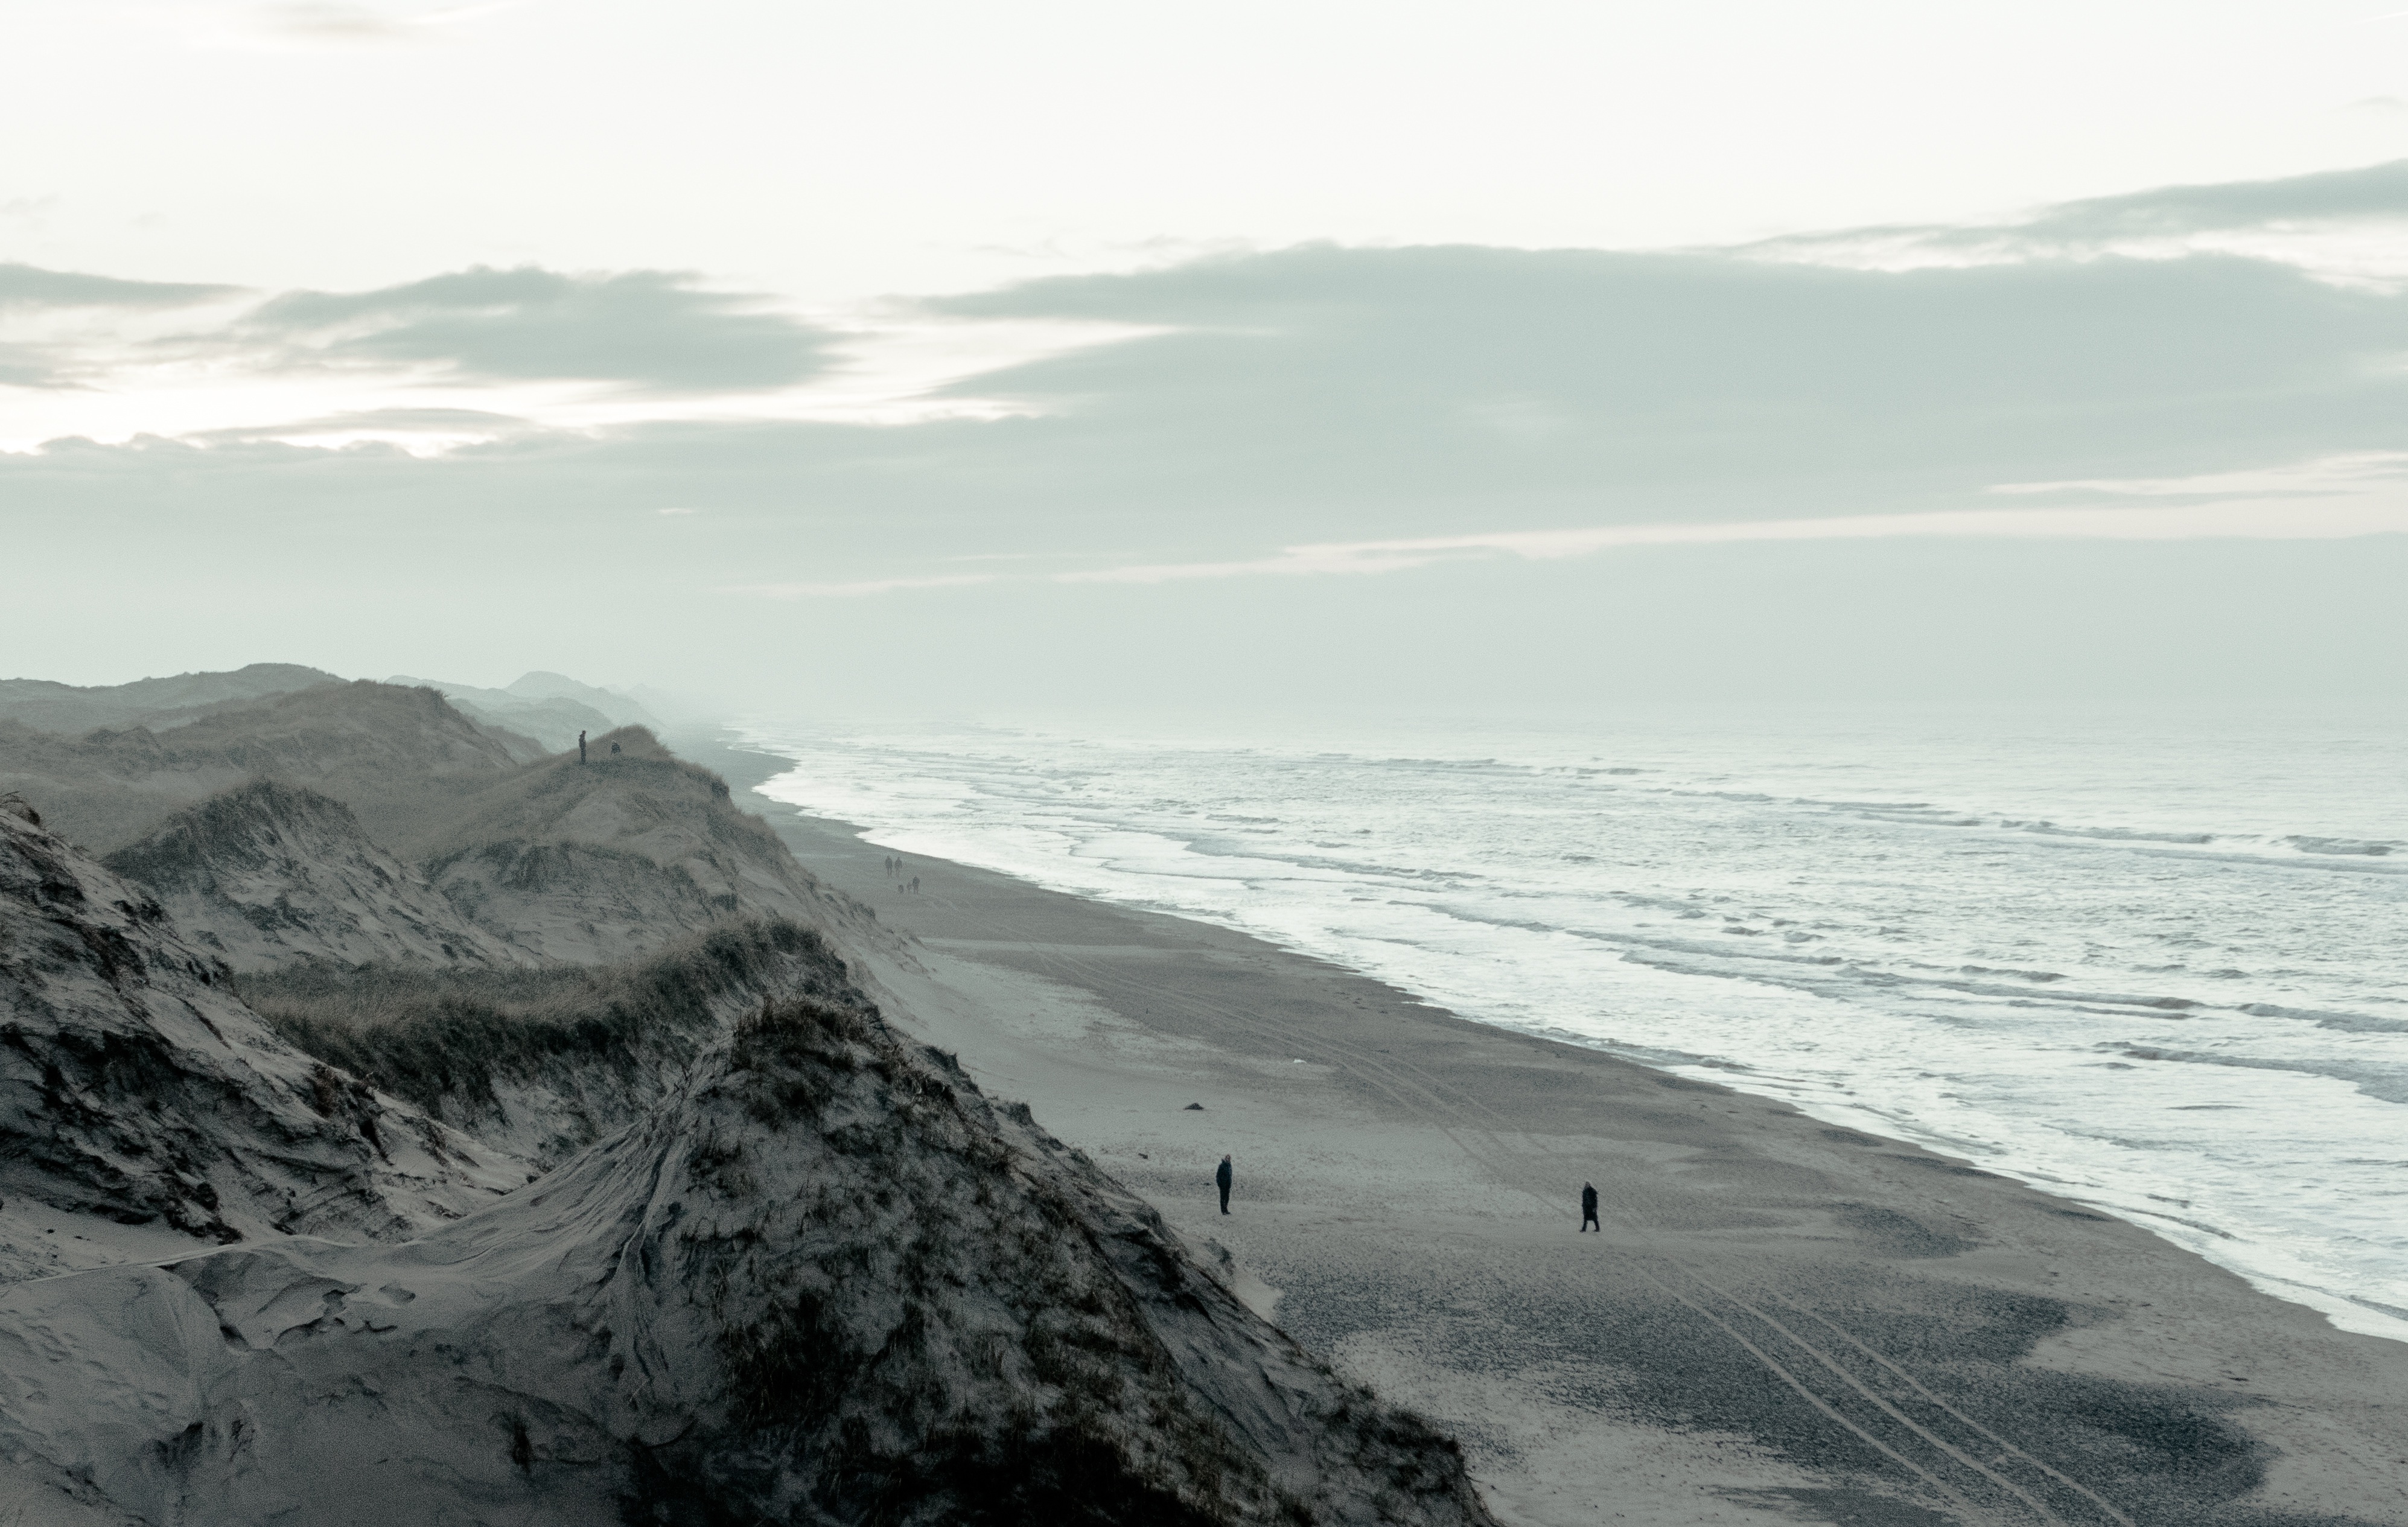
landscape, sea, coast, water, nature, sand, rock, ocean, mountain, snow, winter, sky, shore, wave, coastline, shoreline, cliff, seaside, scenic, seascape, scenery, weather, arctic, terrain, waves, landform, atmospheric phenomenon, geological phenomenon, wind wave